Nazran

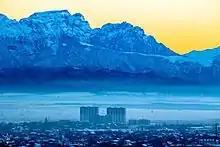
View of Nazran

Nazran is located in the western area of Ingushetia, at the borders with Prigorodny Raion of North Ossetia-Alania. It also borders the raion of Nazranovsky; and the nearest settlements are Ekazhevo, the new town of Magas, and Barsuki. It is 27 km from the North Ossetian-Alanian capital city, Vladikavkaz, 19 from Karabulak and 54 from Malgobek.